Henbury Hall, Cheshire

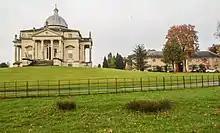
The neo-Palladian house (left) and converted stables (right)

A Neoclassical style hall was built on the present site in 1742. It was sold by Sir William Meredith to John Bower Jodrell in 1779 for £24,000 and passed on to his son Francis Bower Jodrell in 1796. John Charles Ryle, the banker and MP for Macclesfield, bought it in 1835 for £54,000 and sold it following his bankruptcy to Thomas Marsland, first MP for Stockport (1776–1854) in 1842. The hall was remodelled in a more severe Neoclassical style in the early part of the 19th century, and then stuccoed and drastically reduced in size in the 1850s. The estate passed to his grandson Edward Marsland (died 1857) whose widow Jane Marsland was forced to sell after a disastrous flood in 1872.